Bloomington, Minnesota

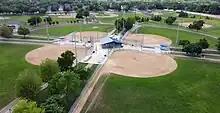
Dred Scott Playfield in Bloomington

Bloomington has two major sports complexes. Dred Scott Playfields, named after Dred Scott, is on the far West side and contains a variety of recreational activities, including baseball, softball, football, sand volleyball, tennis, and basketball. Also within the complex are an outdoor batting cage and a miniature golf course that are privately owned. Valley View Playfields on the East side contains softball and baseball fields, bocce ball courts, and the Bloomington Family Aquatic Center. Bush Lake Beach (BLB) is on Bush Lake and is open in the summer to recreational swimmers.